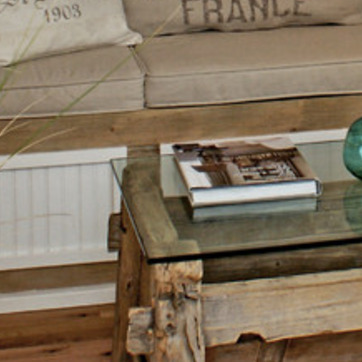
Material: paper